Last Tango in Halifax

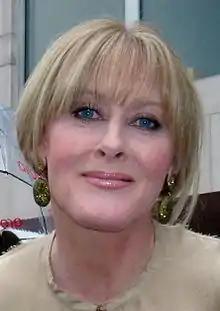
Sarah Lancashire portrays Celia's daughter Caroline, whose lesbian relationship forms a prominent subplot.

Lancashire discerned that the series was "very special" within reading two pages of the script. Other factors that persuaded her to commit to the series included the casting of Reid and Jacobi, and the series' juxtaposition of a heart-warming story with elements of humour. In terms of her character, Lancashire identified with Caroline being "a working woman trying to keep everything under control". She stated the series' ensemble cast was "the closest I’ve come to being in a theatre company on television" due to how well the actors worked together.